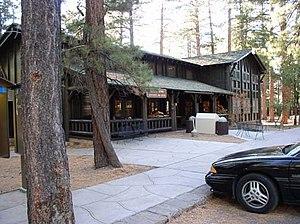
North Rim Inn, également appelé le Grand Canyon Inn, bord nord du Grand Canyon, Arizona, États-Unis.
Les Grand Canyon Inn and Campground sont un ancien lodge et un terrain de camping toujours en fonctionnement formant un district historique américain dans le comté de Coconino, en Arizona. Protégé au sein du parc national du Grand Canyon, ce district est inscrit au Registre national des lieux historiques depuis le 2 septembre 1982.